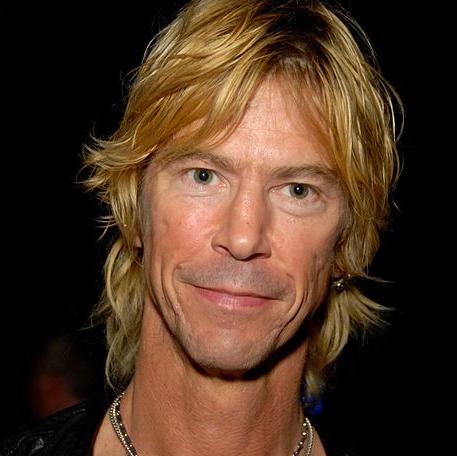
Age: 47